Civil service reform in the United States

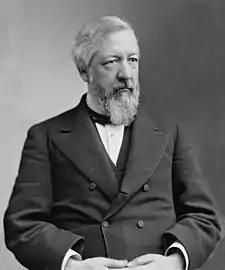
The Mugwumps were Republicans who refused to support Republican presidential candidate James G. Blaine in 1884.

Political patronage, also known as the "spoils system", was the issue that angered many reform-minded Republicans, leading them to reject Blaine's candidacy. In the spoils system, the winning candidate would dole out government positions to those who had supported his political party prior to the election. Although the Pendleton Act of 1883 made competency and merit the base qualifications for government positions, its effective implementation was slow. Political affiliation continued to be the basis for appointment to many positions.